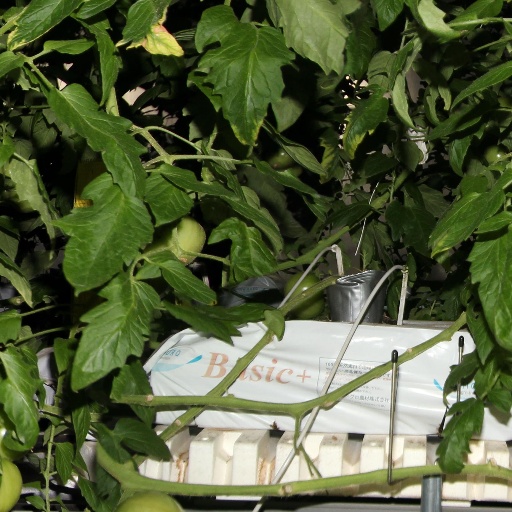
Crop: tomato